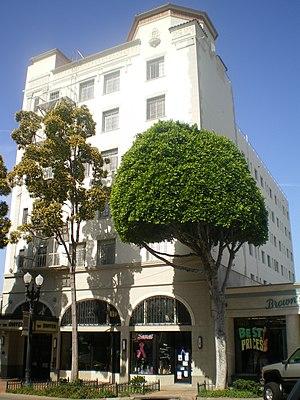
Ceci est la liste des lieux historiques inscrits sur le registre national dans le comté de Los Angeles en Californie.